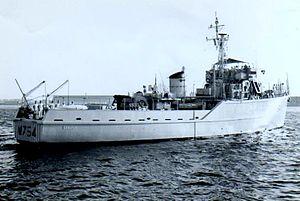
M754 CANOPUS dragueur de mines français
Cette liste présente les navires de guerre des mines ayant été en service dans la Marine française.